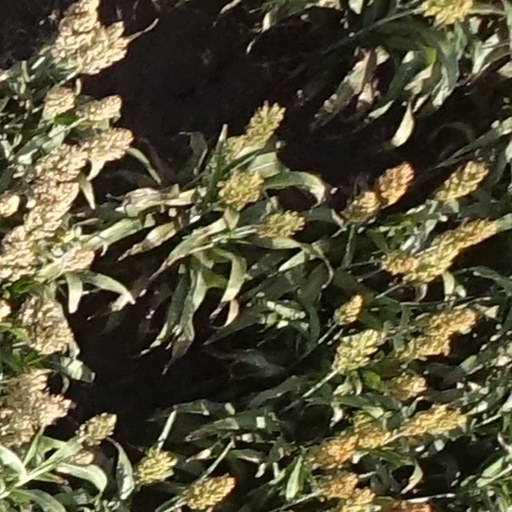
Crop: sorghum